University of Minnesota Old Campus Historic District

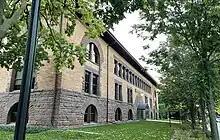
216 Pillsbury Drive

Originally known as the Law Building and erected at a cost of $30,000, it was the first building of the University of Minnesota Law School, itself founded in 1888. The Richardsonian Romanesque-style building was later named after William S. Pattee, the School's first dean, and doubled in capacity from a 1905 expansion. In 1921, the School's dean, Everett Fraser complained that the classrooms were inadequate and that the library space was too flammable, as seen with the prior burning of Old Main in 1904. The Law School then moved to the newly built Fraser Hall in 1928, and later to Mondale Hall. Pattee Hall was left empty until 1947, when it became the home to the University Elementary School, until its departure in 1965, leaving the building vacant once again. The Institute on Community Integration occupied the building from 1985 until they outgrew the building in 2021 and moved into the Masonic Institute for Brain Development on the St. Paul campus. The Department of American Indian Studies moved into Pattee Hall in the fall of 2024 following a refresh of the building. Various symbols of the Law School still exist throughout the structure.